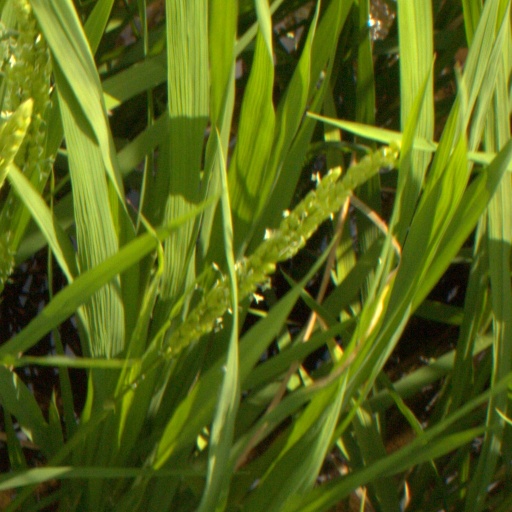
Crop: rice